Antonio López (shipwreck)

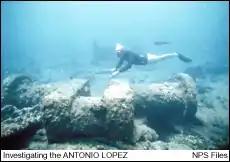

Antonio López was a merchant steamship that was built in Scotland in 1882 for the Spanish Compañía Transatlántica Española (CTE). A United States Navy auxiliary cruiser sank her in the Spanish–American War when she was trying to run the US blockade to supply materiél to the Spanish garrison on Puerto Rico. She is now the only known Spanish shipwreck in US waters from the war. Her wreck site, in of water off Dorado, Puerto Rico, was designated a National Historic Landmark in 1997.